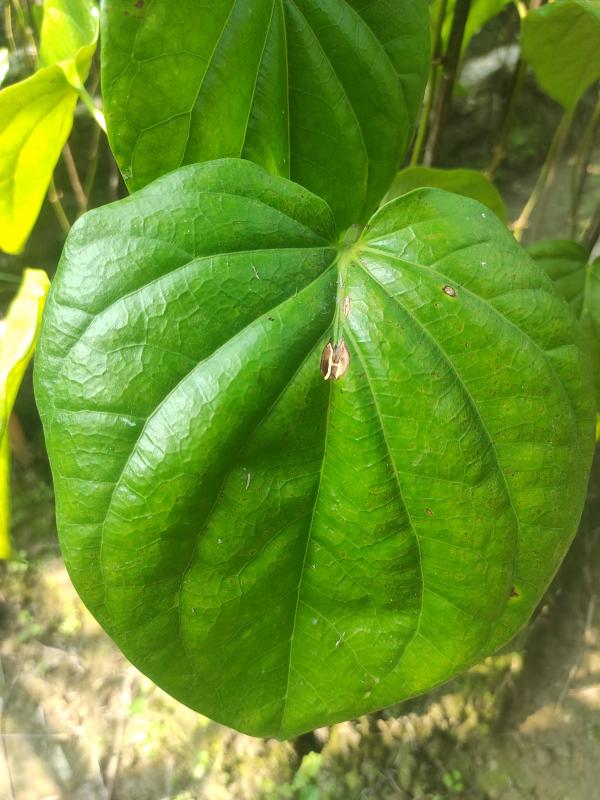
Label: Fungal_Brown_Spot_Disease